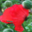
Label: poppy